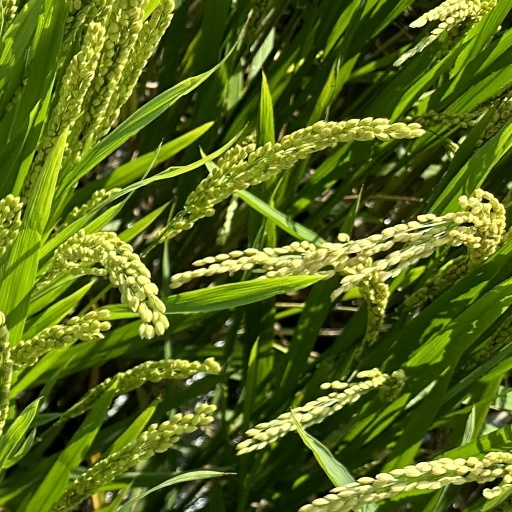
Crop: rice